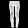
Label: Trouser